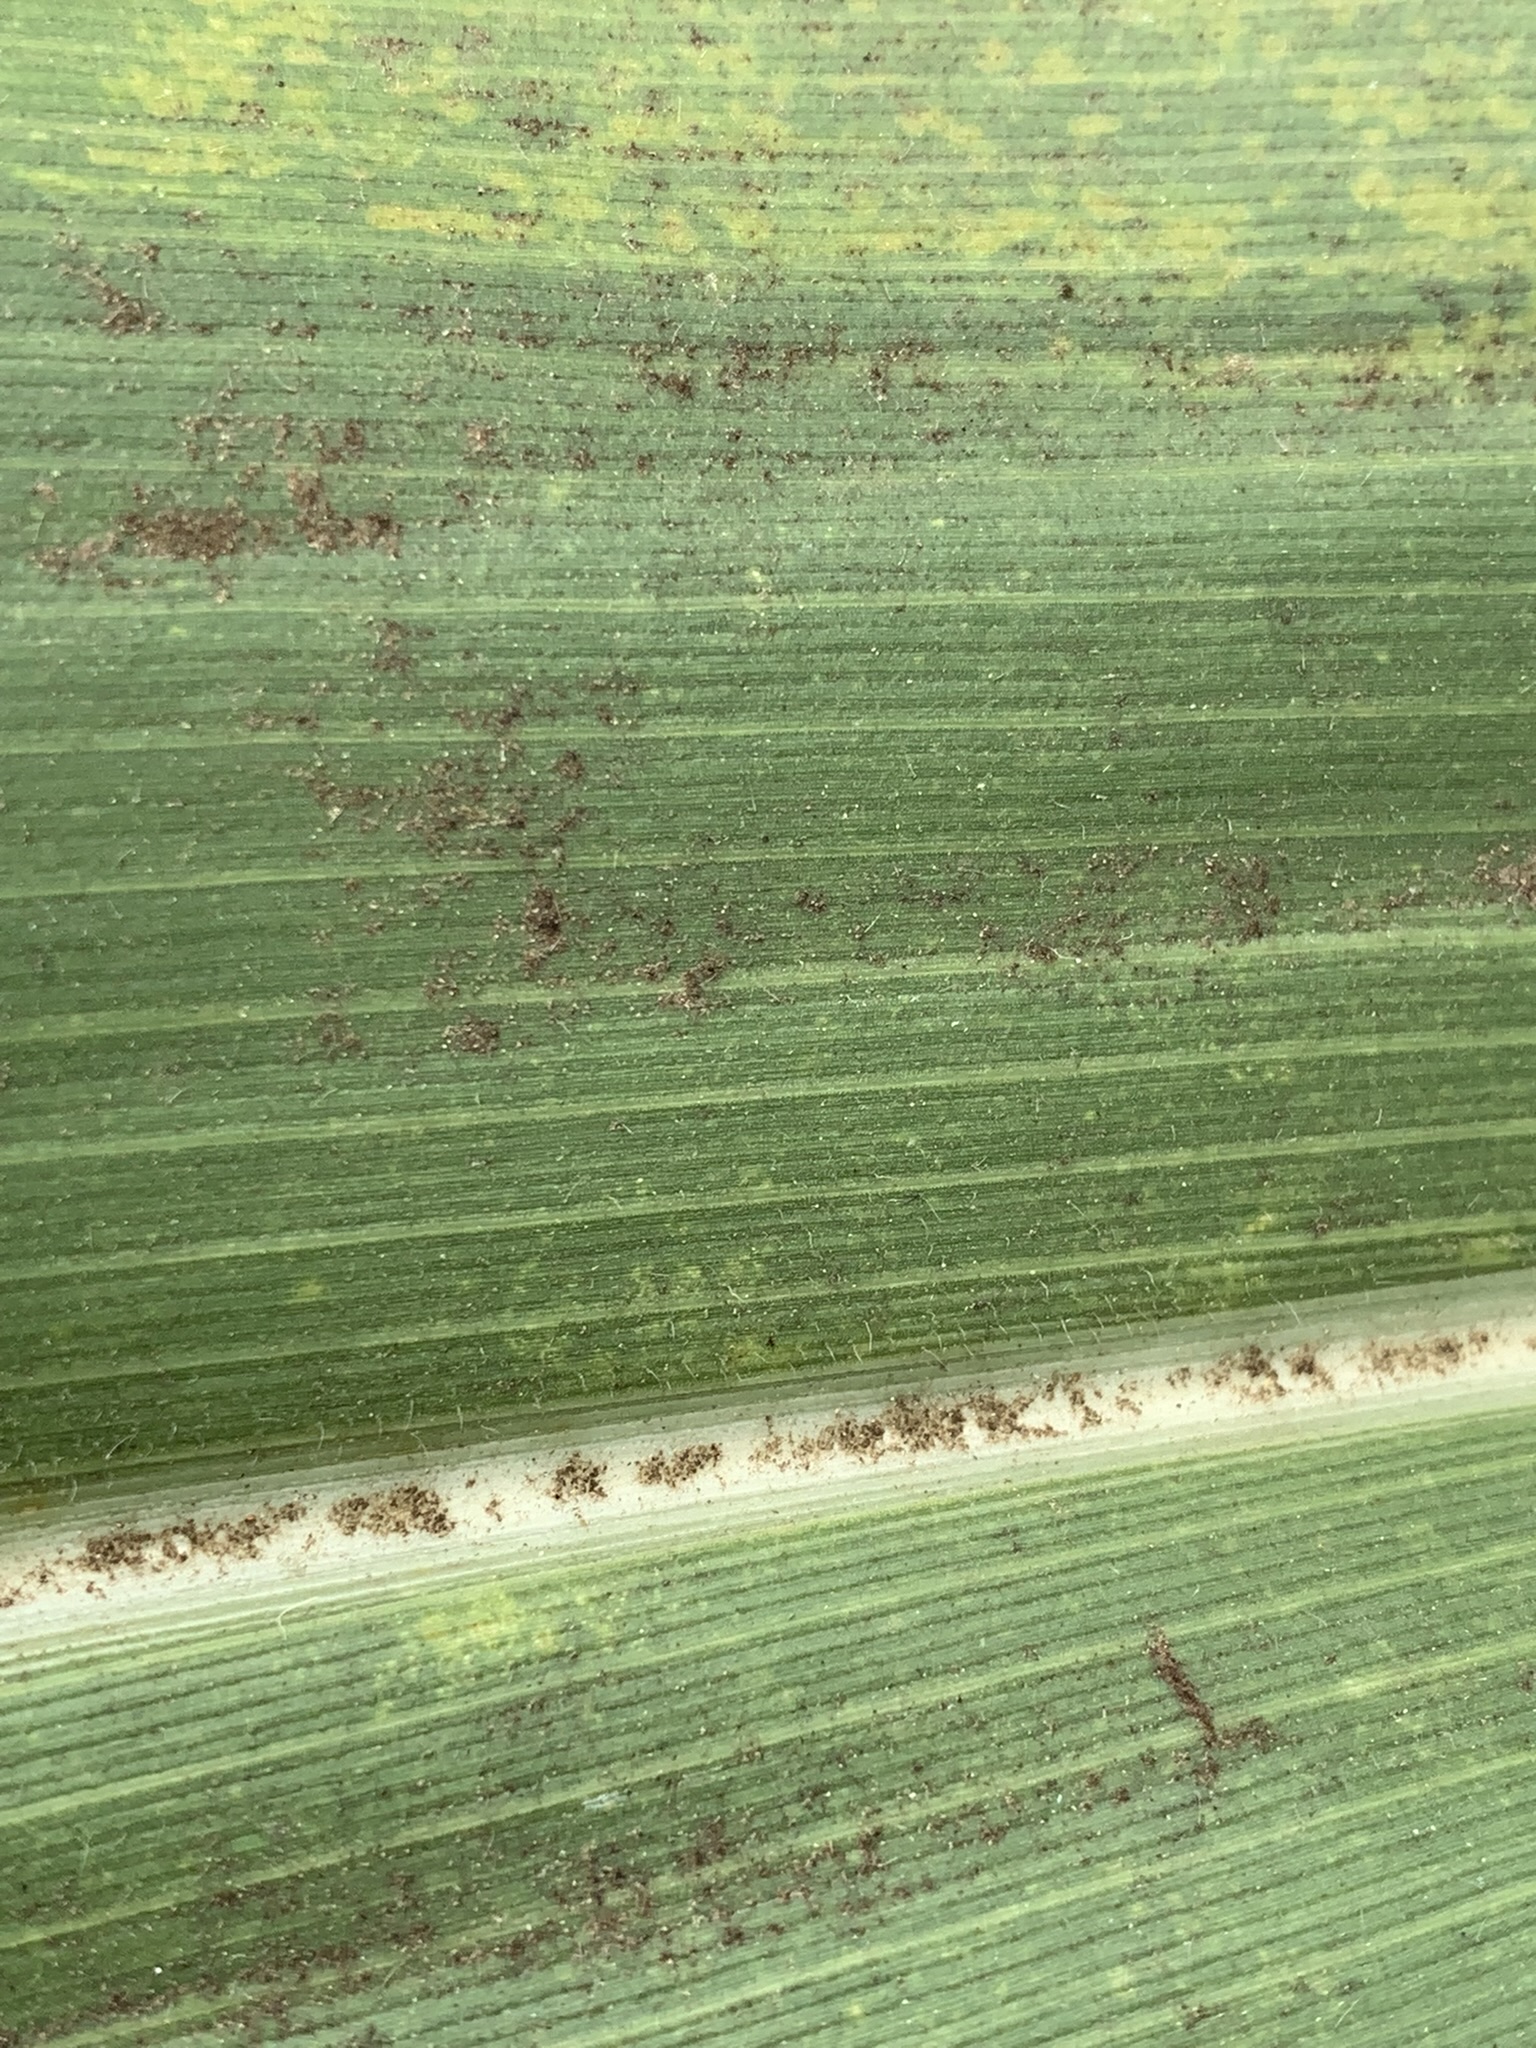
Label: MLN